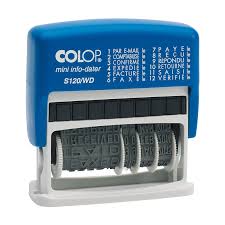
Li ñi jot a gis ab "tampon" la walla sax ñu naan ko "cachet". "Cachet" nag  dafa nekk loo xamente ni moom lañii jël ngir màndargaal yoo xamente ne ay nit ñoo ko bokk walla sax foo xamante ne kenn nit moo ko moom. Loolu nag "tampon" bu nekk am na fu mu jóge am na lu muy wone ci bataaxal buñ ko def